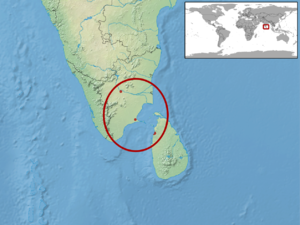
Hemidactylus scabriceps est une espèce de geckos de la famille des Gekkonidae.